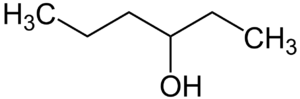
Le terme hexanol en chimie organique peut faire référence aux 28 isomères - en comptant les énantiomères- de formule brute C₆H₁₄O :